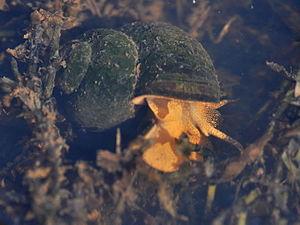
La paludine commune est une espèce d'escargots d'eau douce de la famille des Viviparidae. Sa coquille, d'assez grande taille est épaisse et formée de 4 à 5 tours de spires chez l'adulte. La coquille est plus grande que celle de V. viviparus.